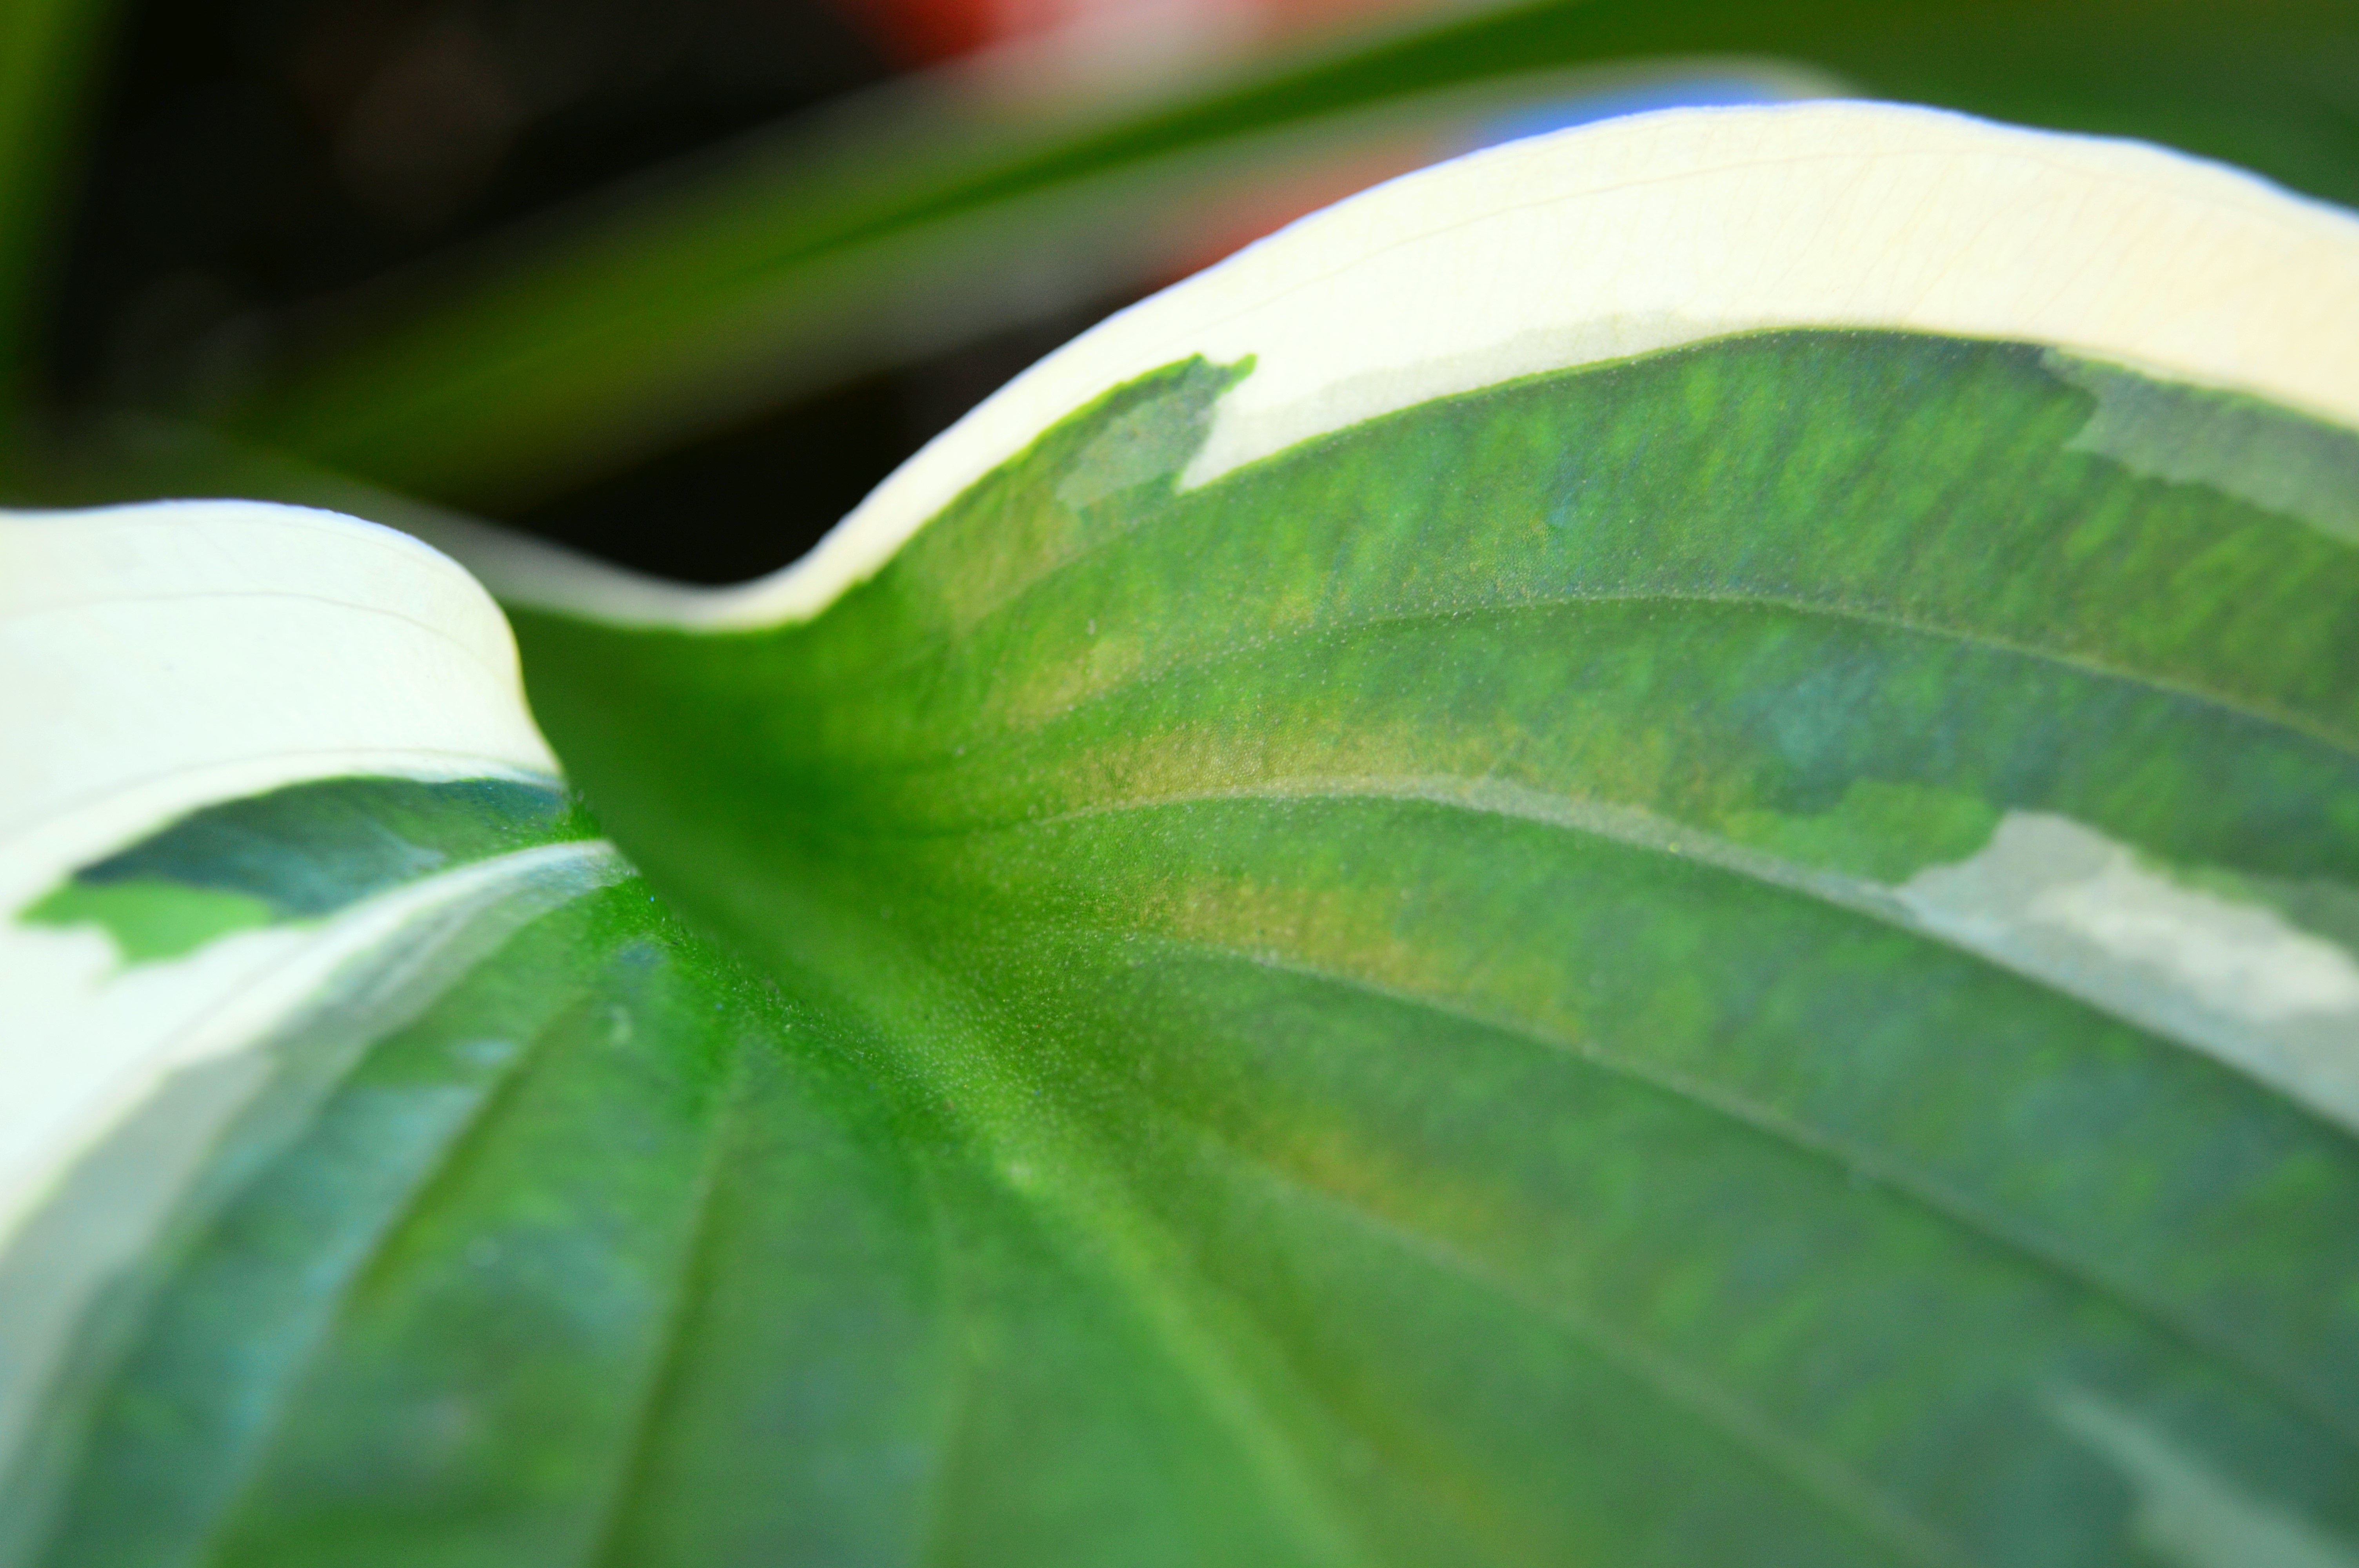
tree, nature, grass, plant, sunlight, leaf, flower, petal, foliage, green, macro, botany, photosynthesis, flora, cream, close up, leaves, hosta, bud, macro photography, flowering plant, variegated, ribbed, plantain lily, minute man, plant stem, land plant